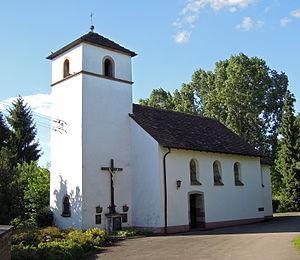
Fraulautern est un stadtteil de Sarrelouis en Sarre.